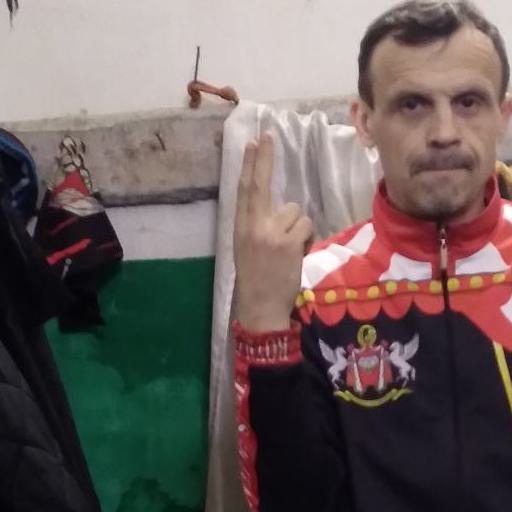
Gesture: two_up_inverted